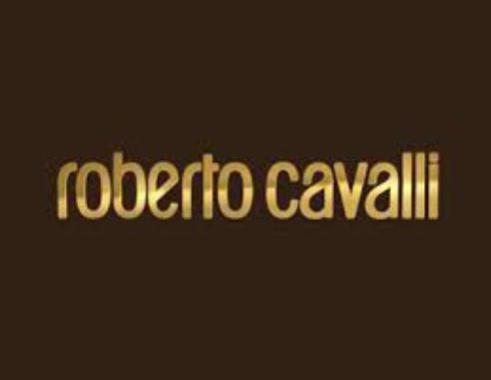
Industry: Clothes